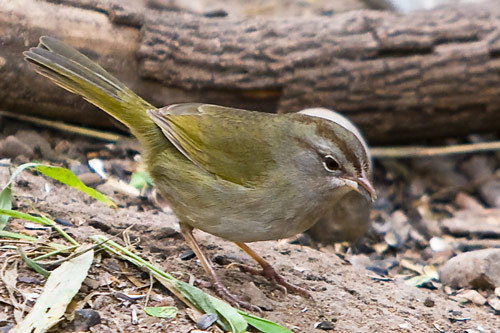
this bird had a tan-yellow body, with a long brown eyebrow stripe.
this little bird has a gray belly and breast with a brown superciliary stripe and a short pointy bill.
this is a grey bird with yellow on its wings and a small beak.
a brown eyebrow and supercilliary with lighter shades through the breast turning into yellowish/greenish hues through the coverts, uppertail coverts and inner and outer rectrices.
a bird with a gray crown and a yellow back.
this bird has wings that are brown and yellow and has a white bodya small green bird with a small bill, white eye rings, grey superciliary and green primaries and secondaries.
this bird is greywith green and has a very short beak.
this bird has wings that are yellow and has a grey body
this small bird has a brown eyebrow,a gray breast, and a short pointed bill.
Species: Green Tailed Towhee